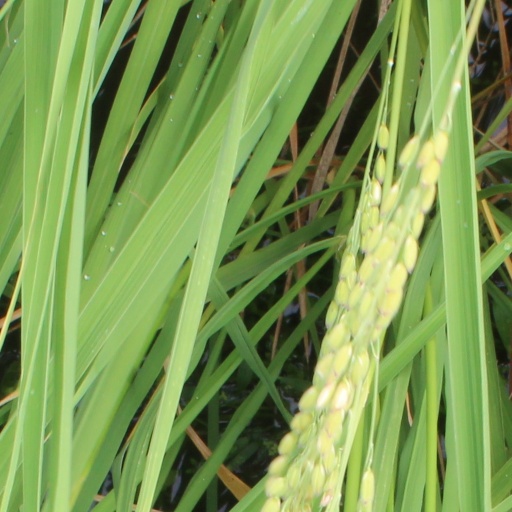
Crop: rice